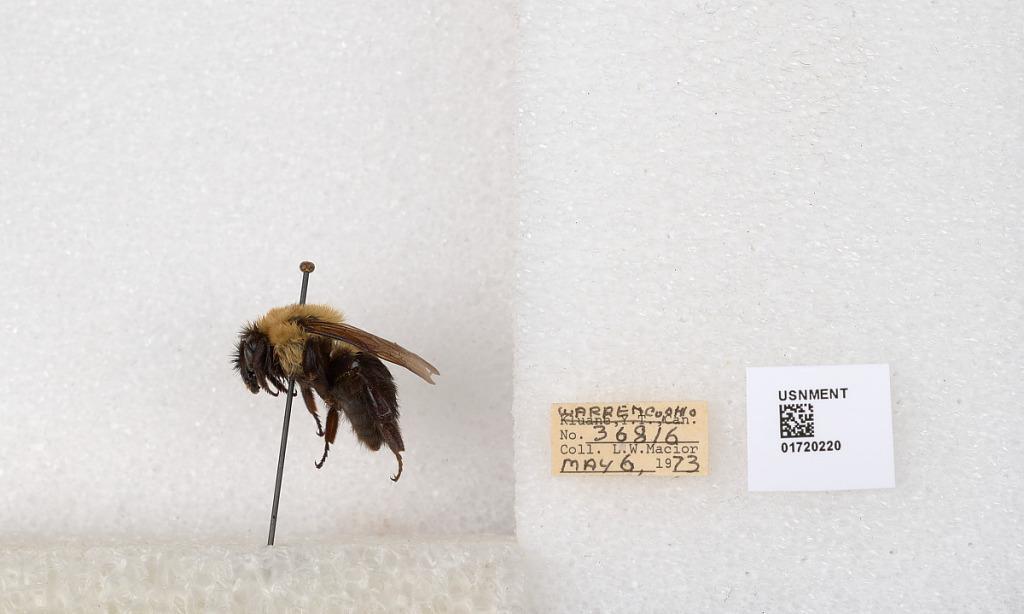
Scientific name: Bombus bimaculatus Cresson
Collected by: L. Macior
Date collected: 1973-5-6
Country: United States
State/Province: Ohio
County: Warren
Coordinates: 39.4276, -84.1668